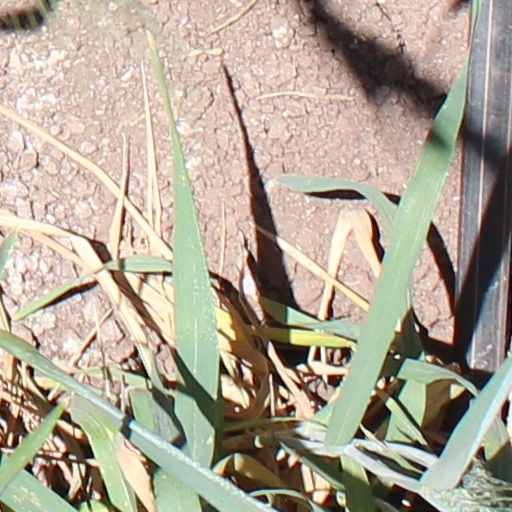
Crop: wheat